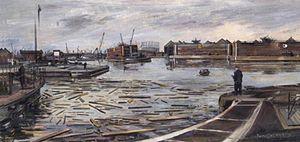
Frances Macdonald, née le 12 avril 1914, et morte le 5 mars 2002, est une peintre anglaise connue pour ses scènes panoramiques peintes au Pays de Galles, dans le sud de la France et à Londres pendant la Seconde Guerre mondiale.